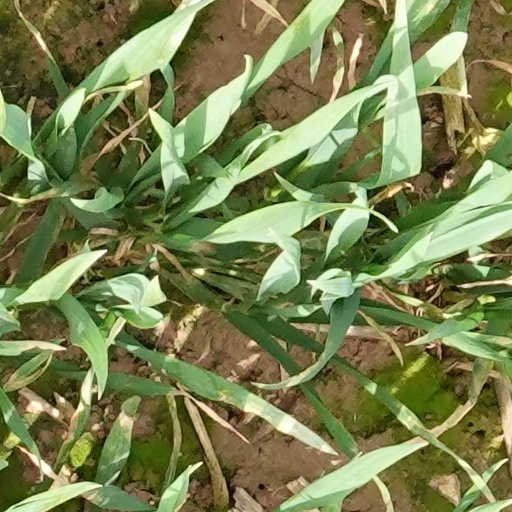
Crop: wheat